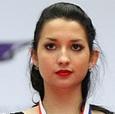
Age: 19